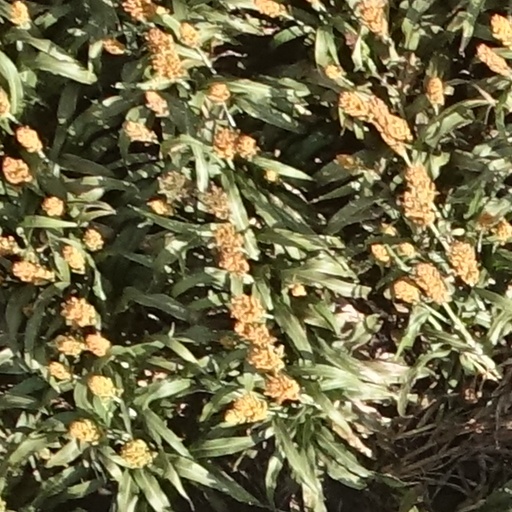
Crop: sorghum